Operation Euphrates Shield

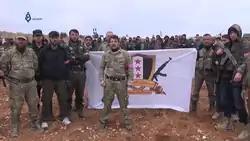
Al-Bab military council fighters during the Battle of al-Bab.

On 6 November, the rebels supported by Turkish planes and artillery advanced south towards al-Bab, entering the northern outskirts of the city on 14 November. The US-led coalition did not support the offensive due to it being an independent Turkish operation.